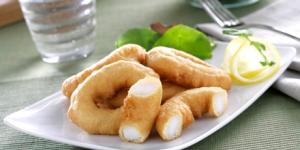
calamares rebozados con salsa de alcaparras